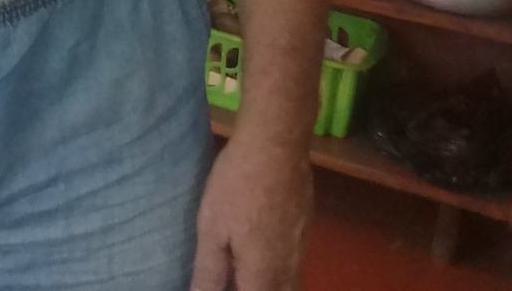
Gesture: no_gesture